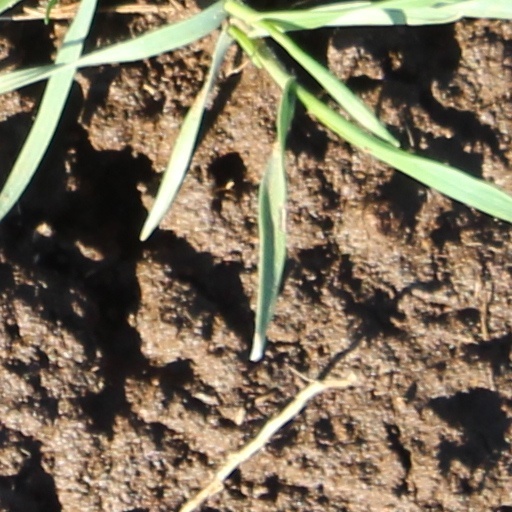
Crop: wheat